Culture of Bahrain

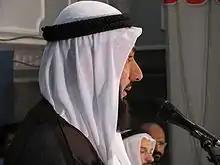
Bahraini man wearing the "ghutra" and "agal"

Bahraini men's traditional dress is the "thobe" (ثوب) and the traditional headdress which includes the "keffiyeh", "ghutra" and "agal".